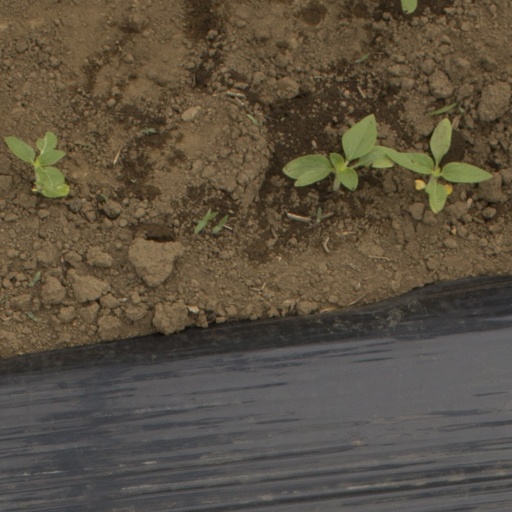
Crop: Jerusalem artichoke